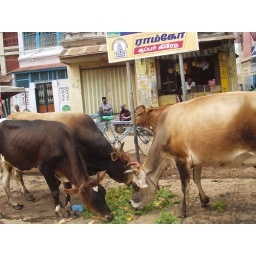
Cows left to wander in a street  sharing some grass gven to them probably by their owner.